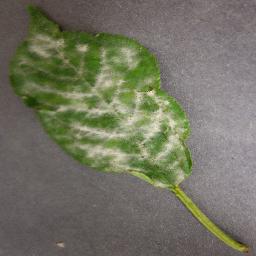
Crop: cherry
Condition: (including_sour)_powdery_mildew